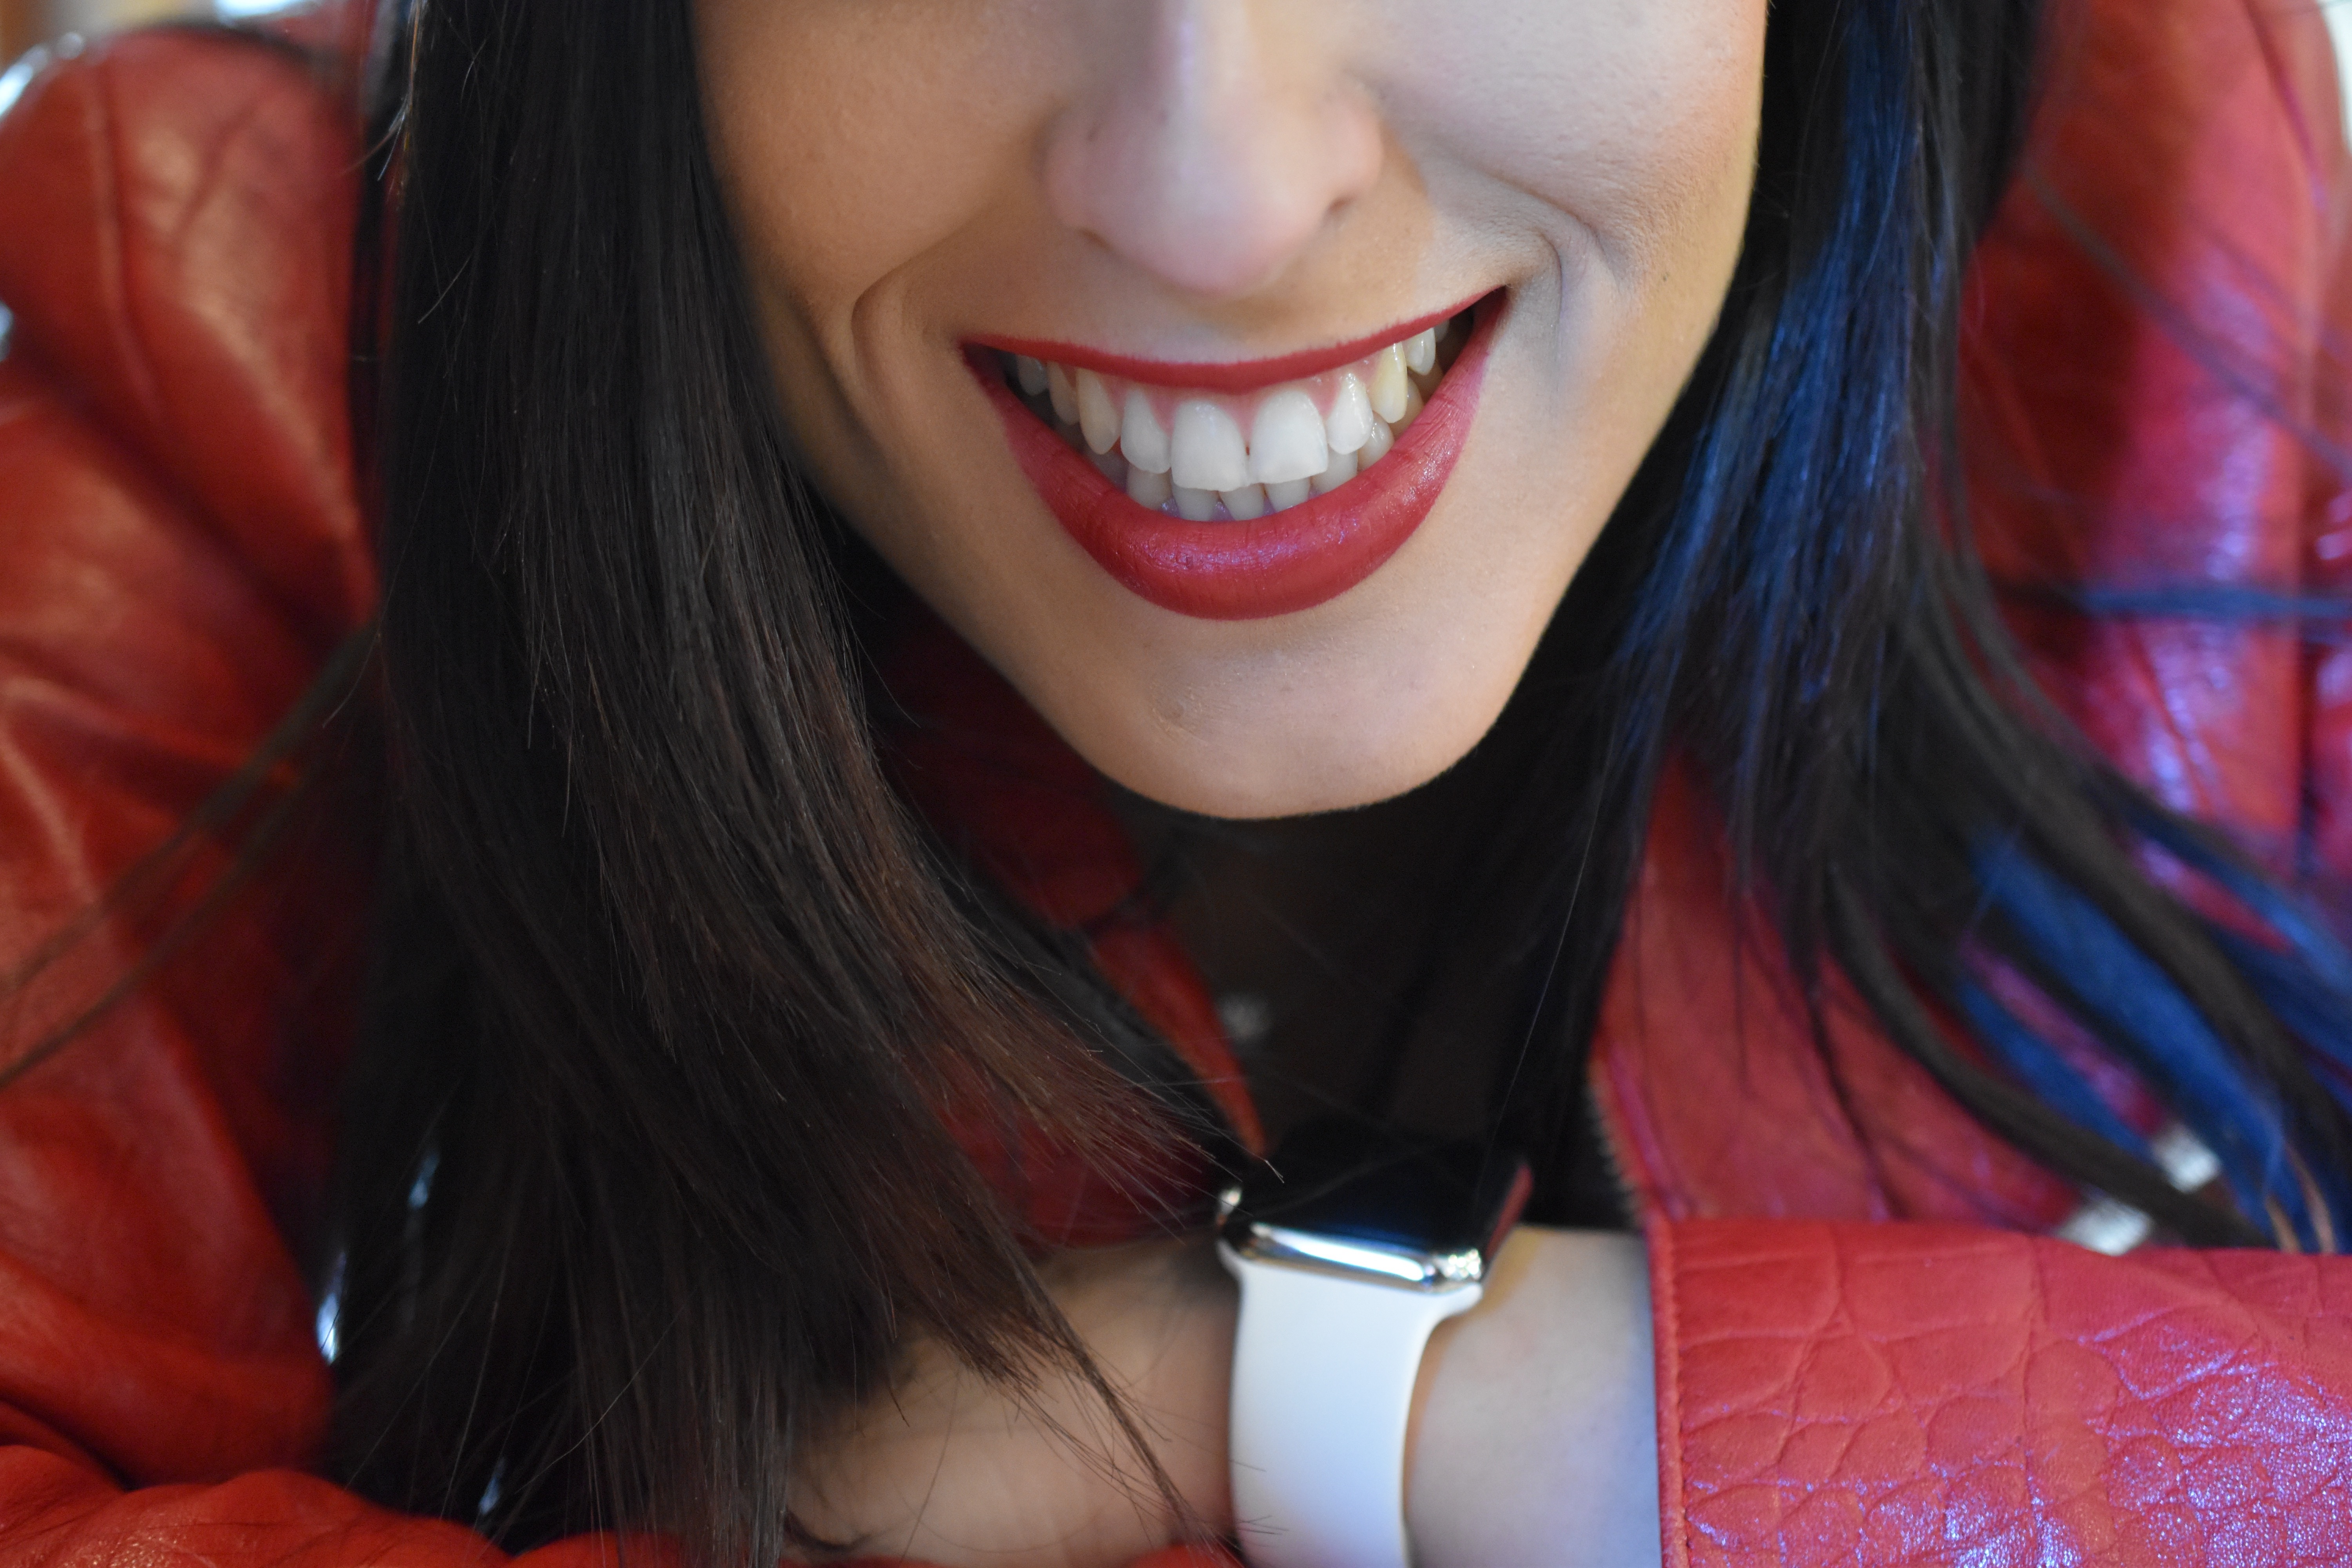
hand, person, girl, hair, white, model, finger, red, lady, jacket, facial expression, lip, hairstyle, smile, mouth, long hair, close up, human body, black hair, face, women, eye, glasses, head, skin, beauty, nice, blond, tongue, organ, emotion, interaction, brown hair, human hair color